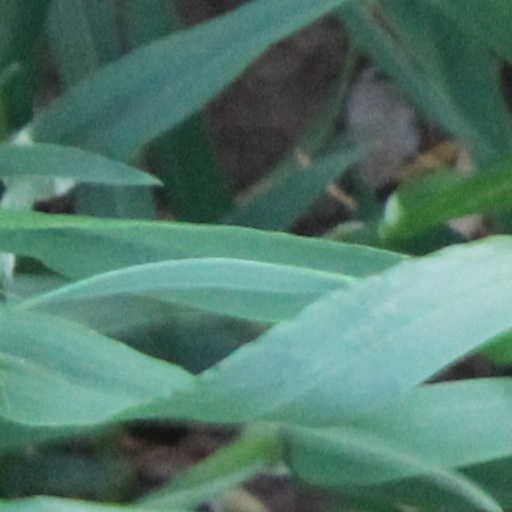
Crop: wheat